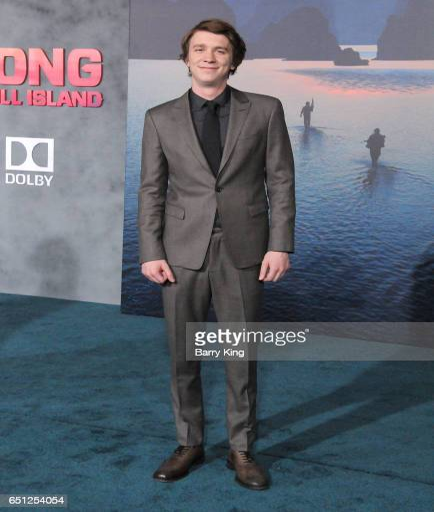
actor arrives for the premiere